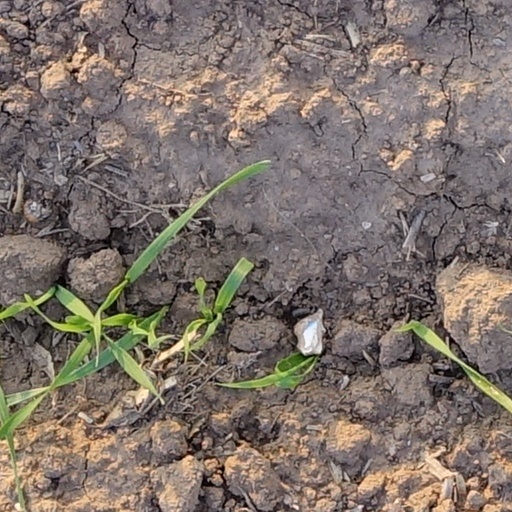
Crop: wheat